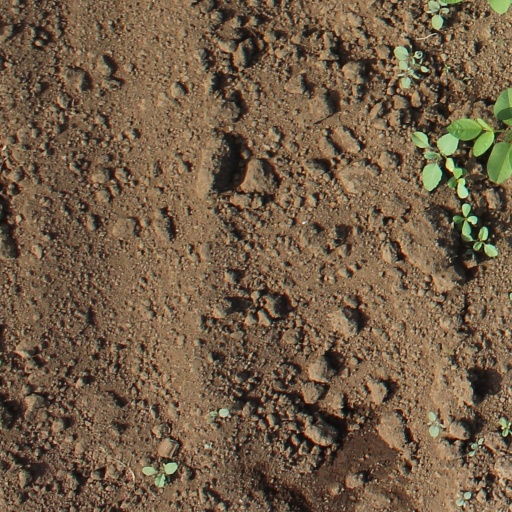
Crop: soybean